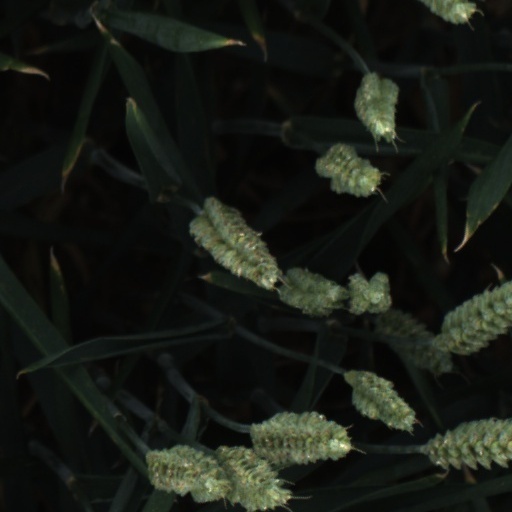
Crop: wheat